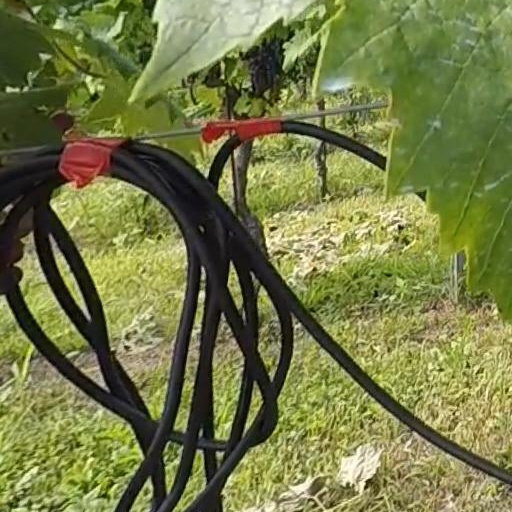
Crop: grape